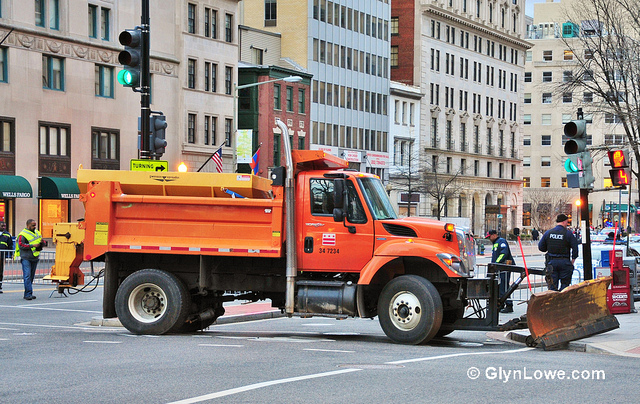
An orange truck on the road that is busy.

A large orange city truck parked on the side of a street.

a plow truck in a city with stuff in the back

An orange plow truck in the middle of a city.

A utility truck at the intersection of a city street with a traffic signal.